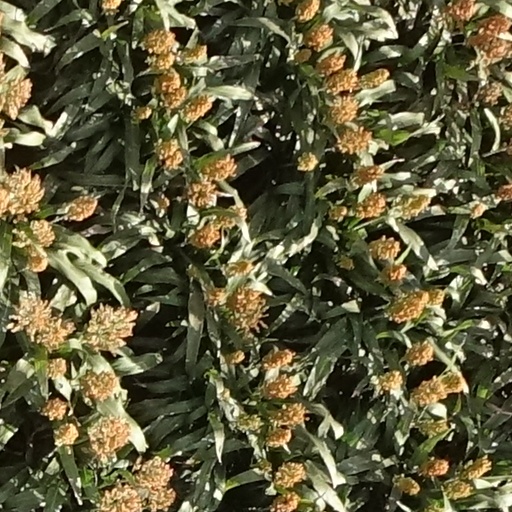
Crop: sorghum